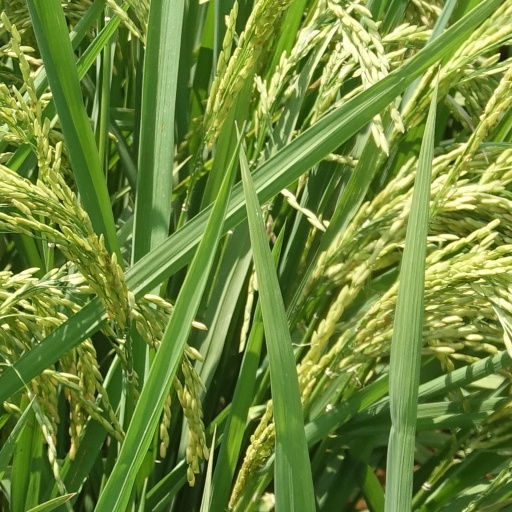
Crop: rice